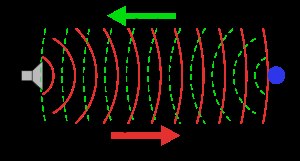
Sonar
Princippet i afstandsmåling med sonar og radar.
Sonar er en akustisk teknik, der bruges til at opspore og bestemme afstand og retning til genstande under vand, fx fiskestimer, undervandsbåde, skibsvrag eller andre lydreflekterende genstande.